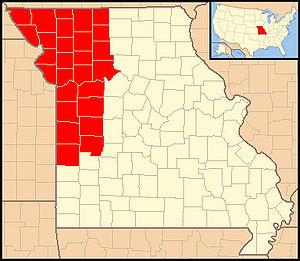
Le diocèse de Kansas City-Saint Joseph est un siège de l'Église catholique aux États-Unis suffragant de l'archidiocèse de Saint-Louis. En 2016, il comptait 124.908 baptisés pour 1.537.335 habitants. Il est tenu par Mᵍʳ James Vann Johnston. Il ne doit pas être confondu avec l'archidiocèse de Kansas City dans le Kansas.